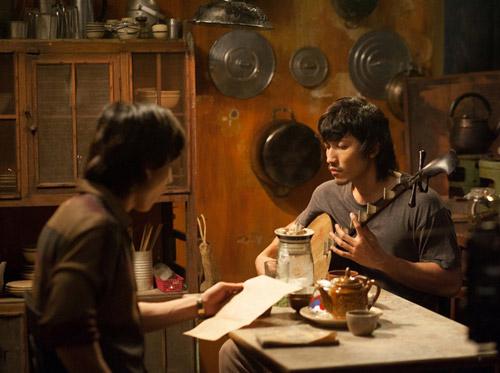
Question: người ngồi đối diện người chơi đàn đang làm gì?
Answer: đang đọc một tờ giấy